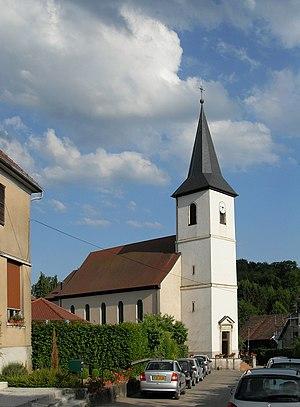
L'église Saint-Blaise à Mooslargue
Mooslargue est une commune française située dans le département du Haut-Rhin, en région Grand Est.